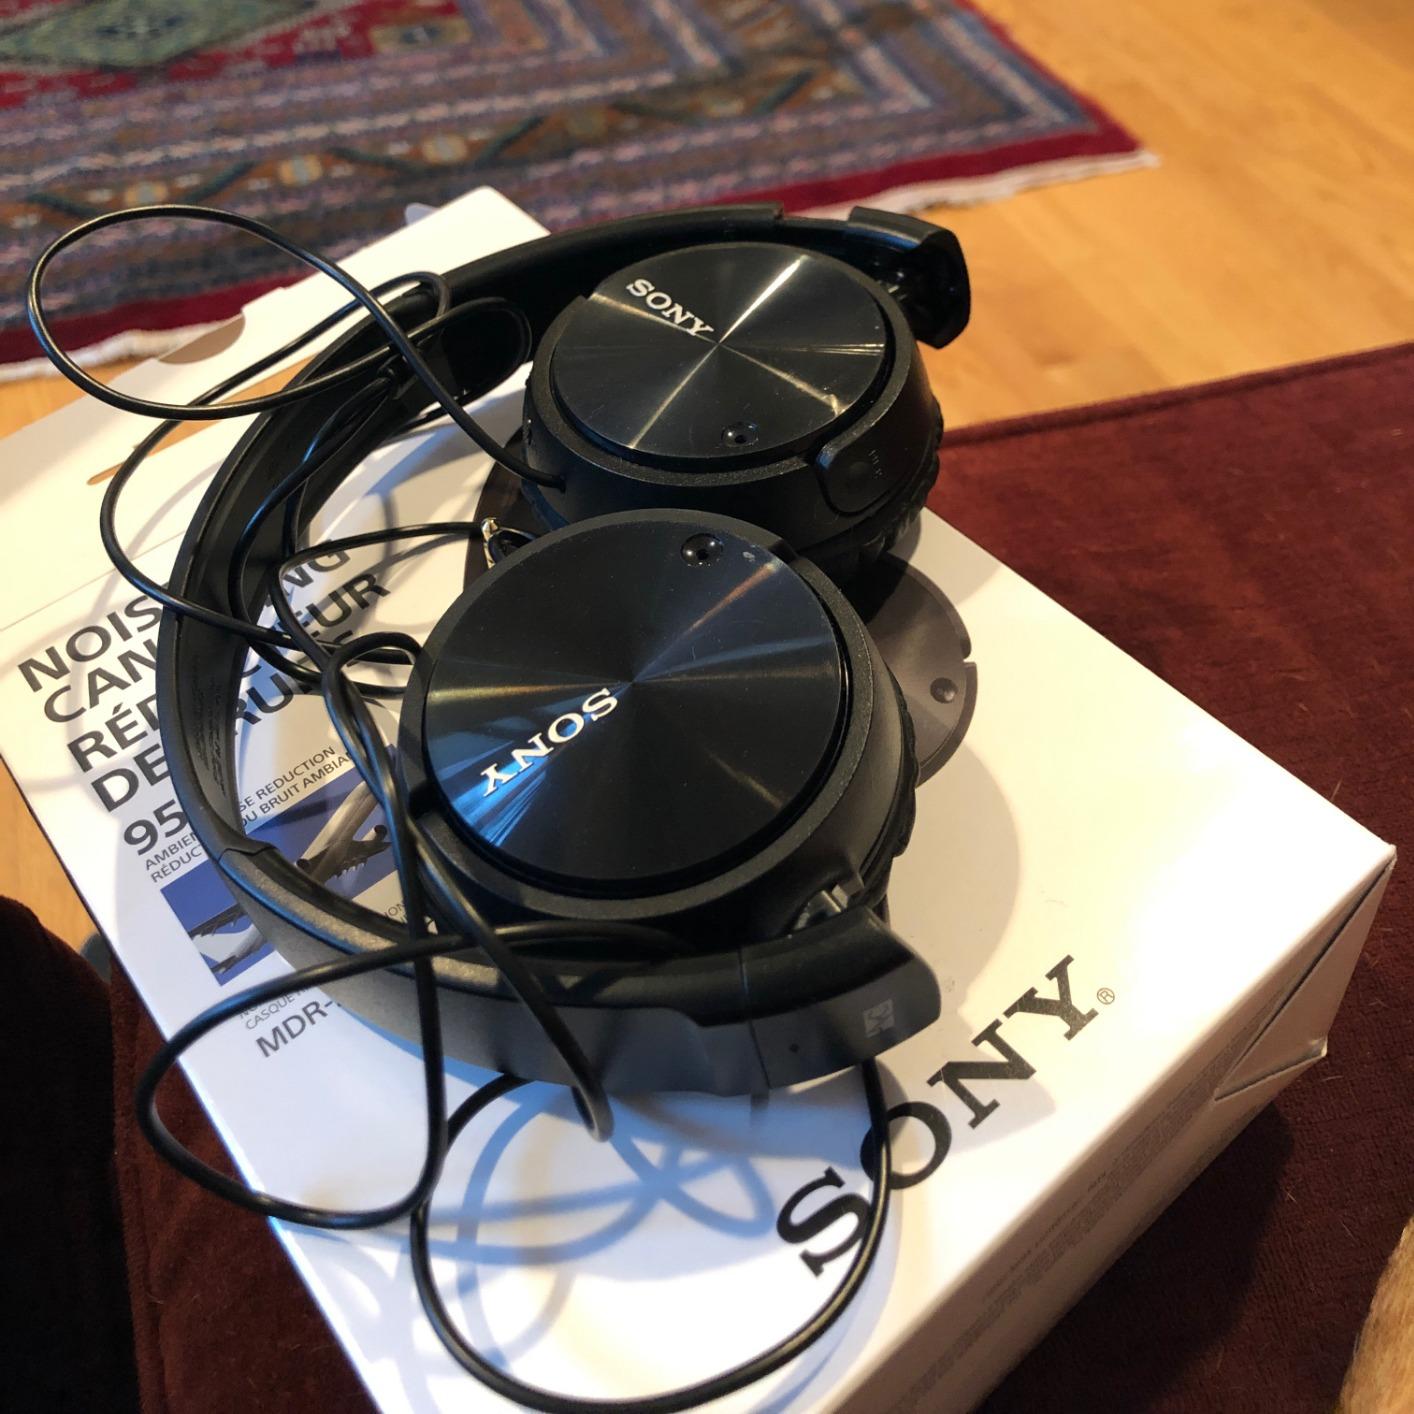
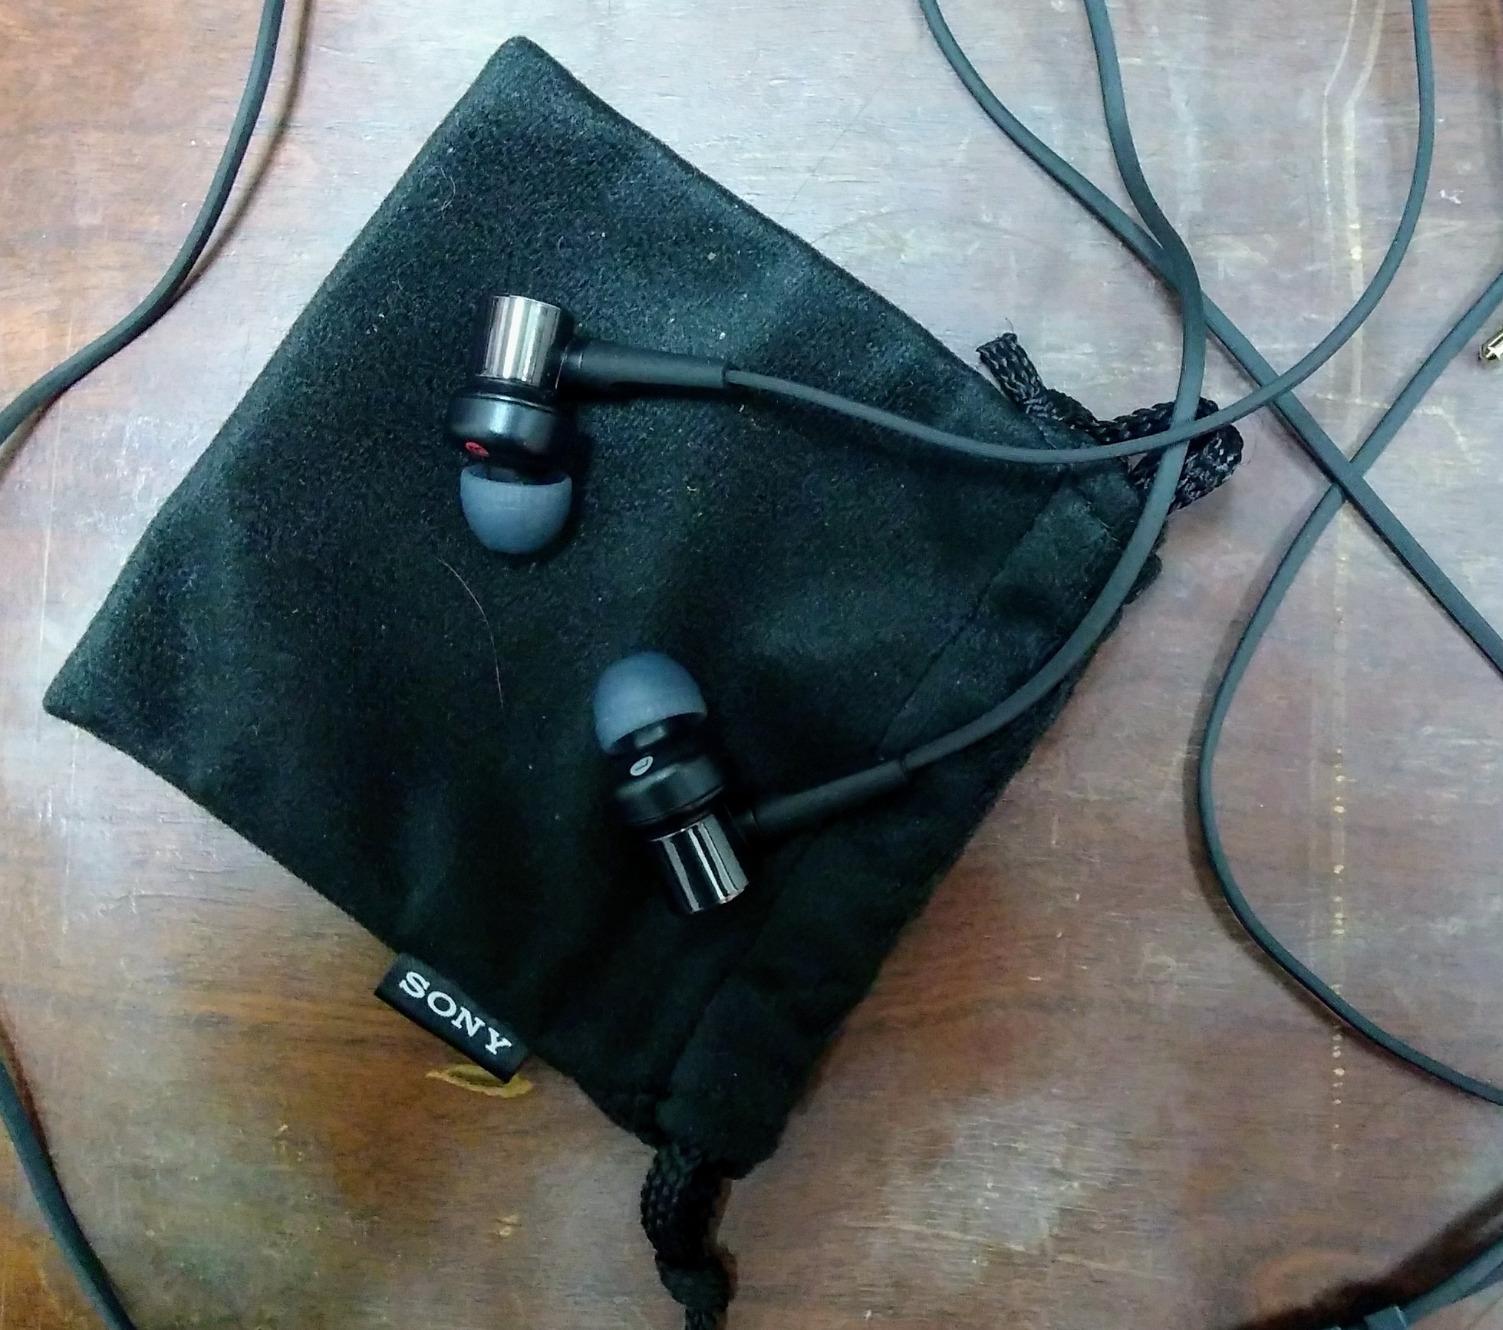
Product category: headphones
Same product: no